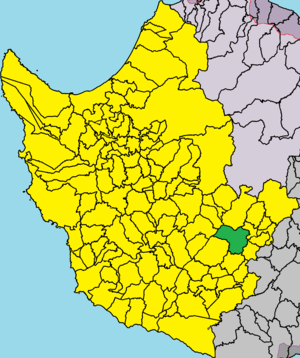
Salamioú est un village de Chypre de plus de 265 habitants.